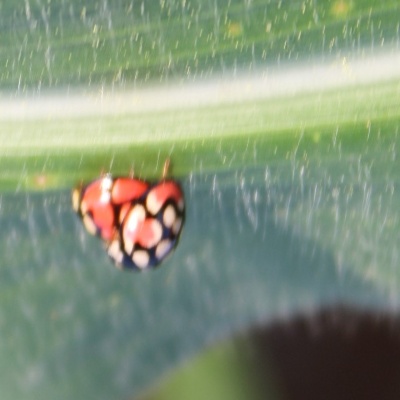
Crop: Maize
Condition: leaf beetle